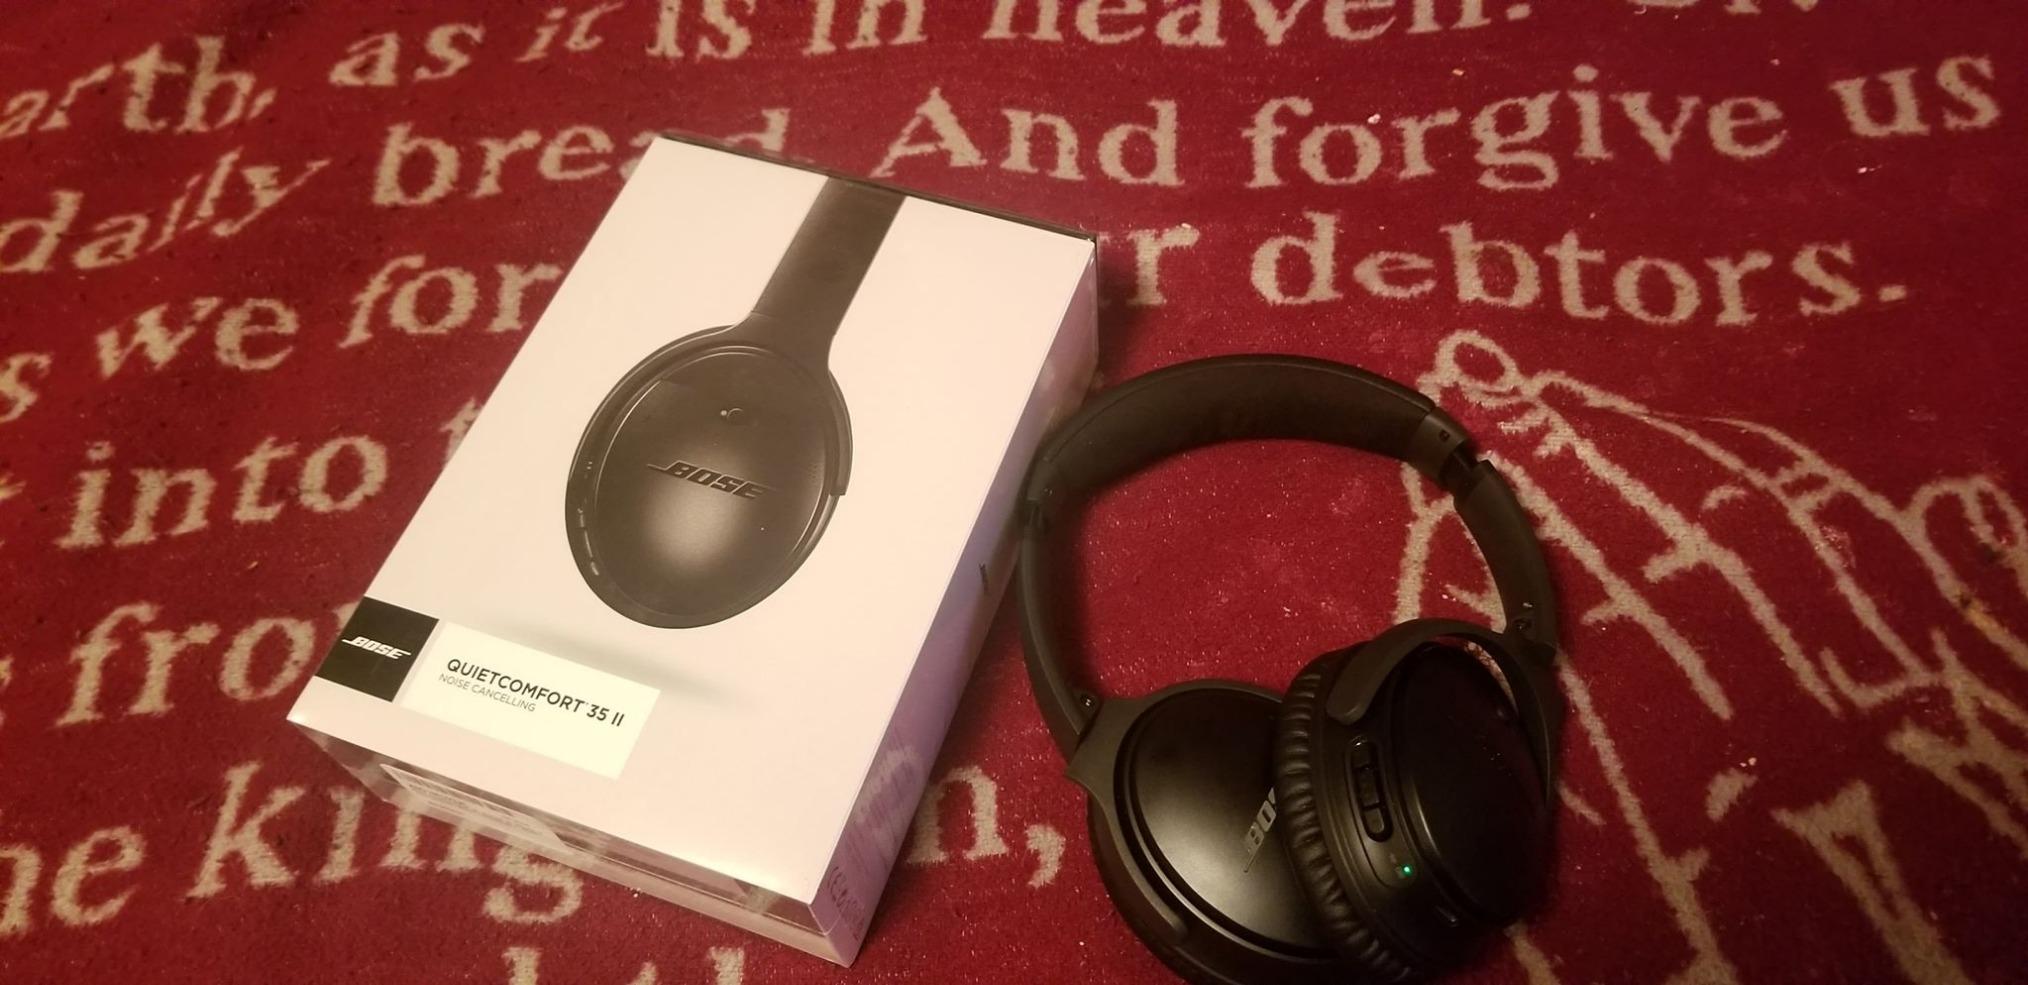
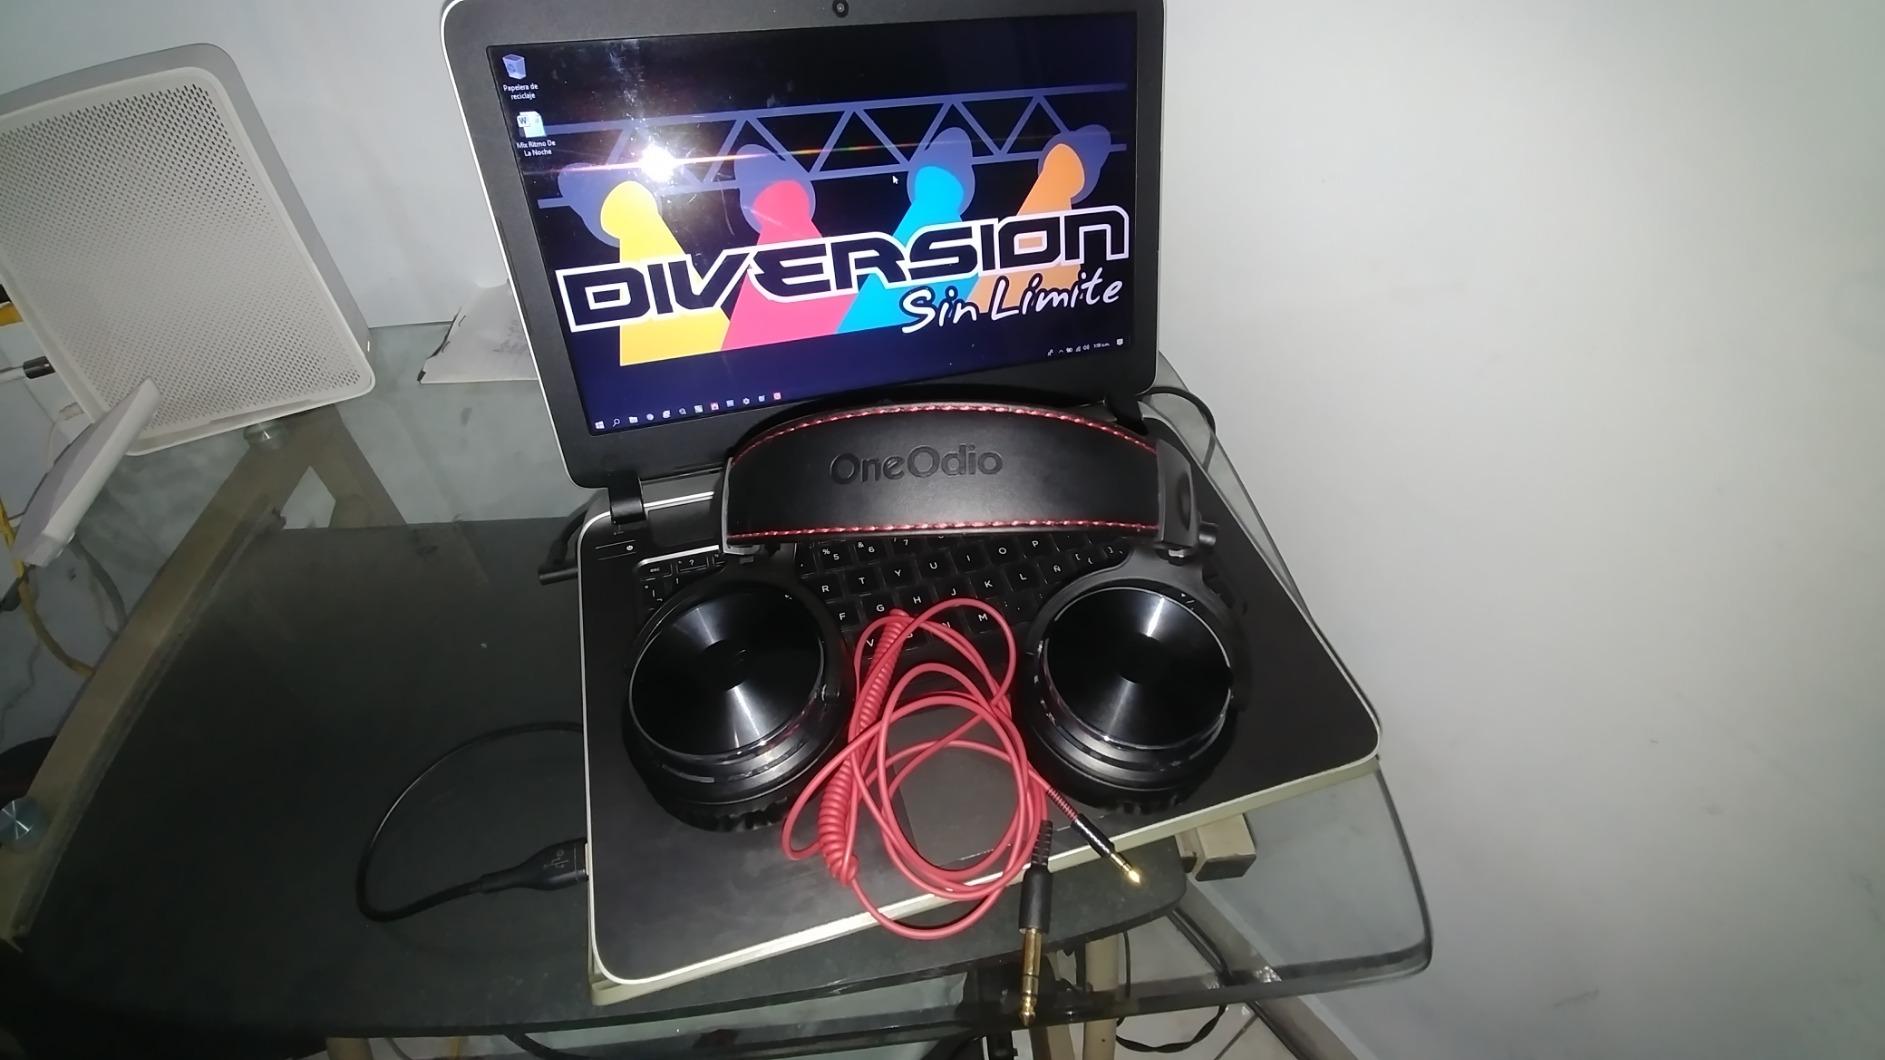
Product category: headphones
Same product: no